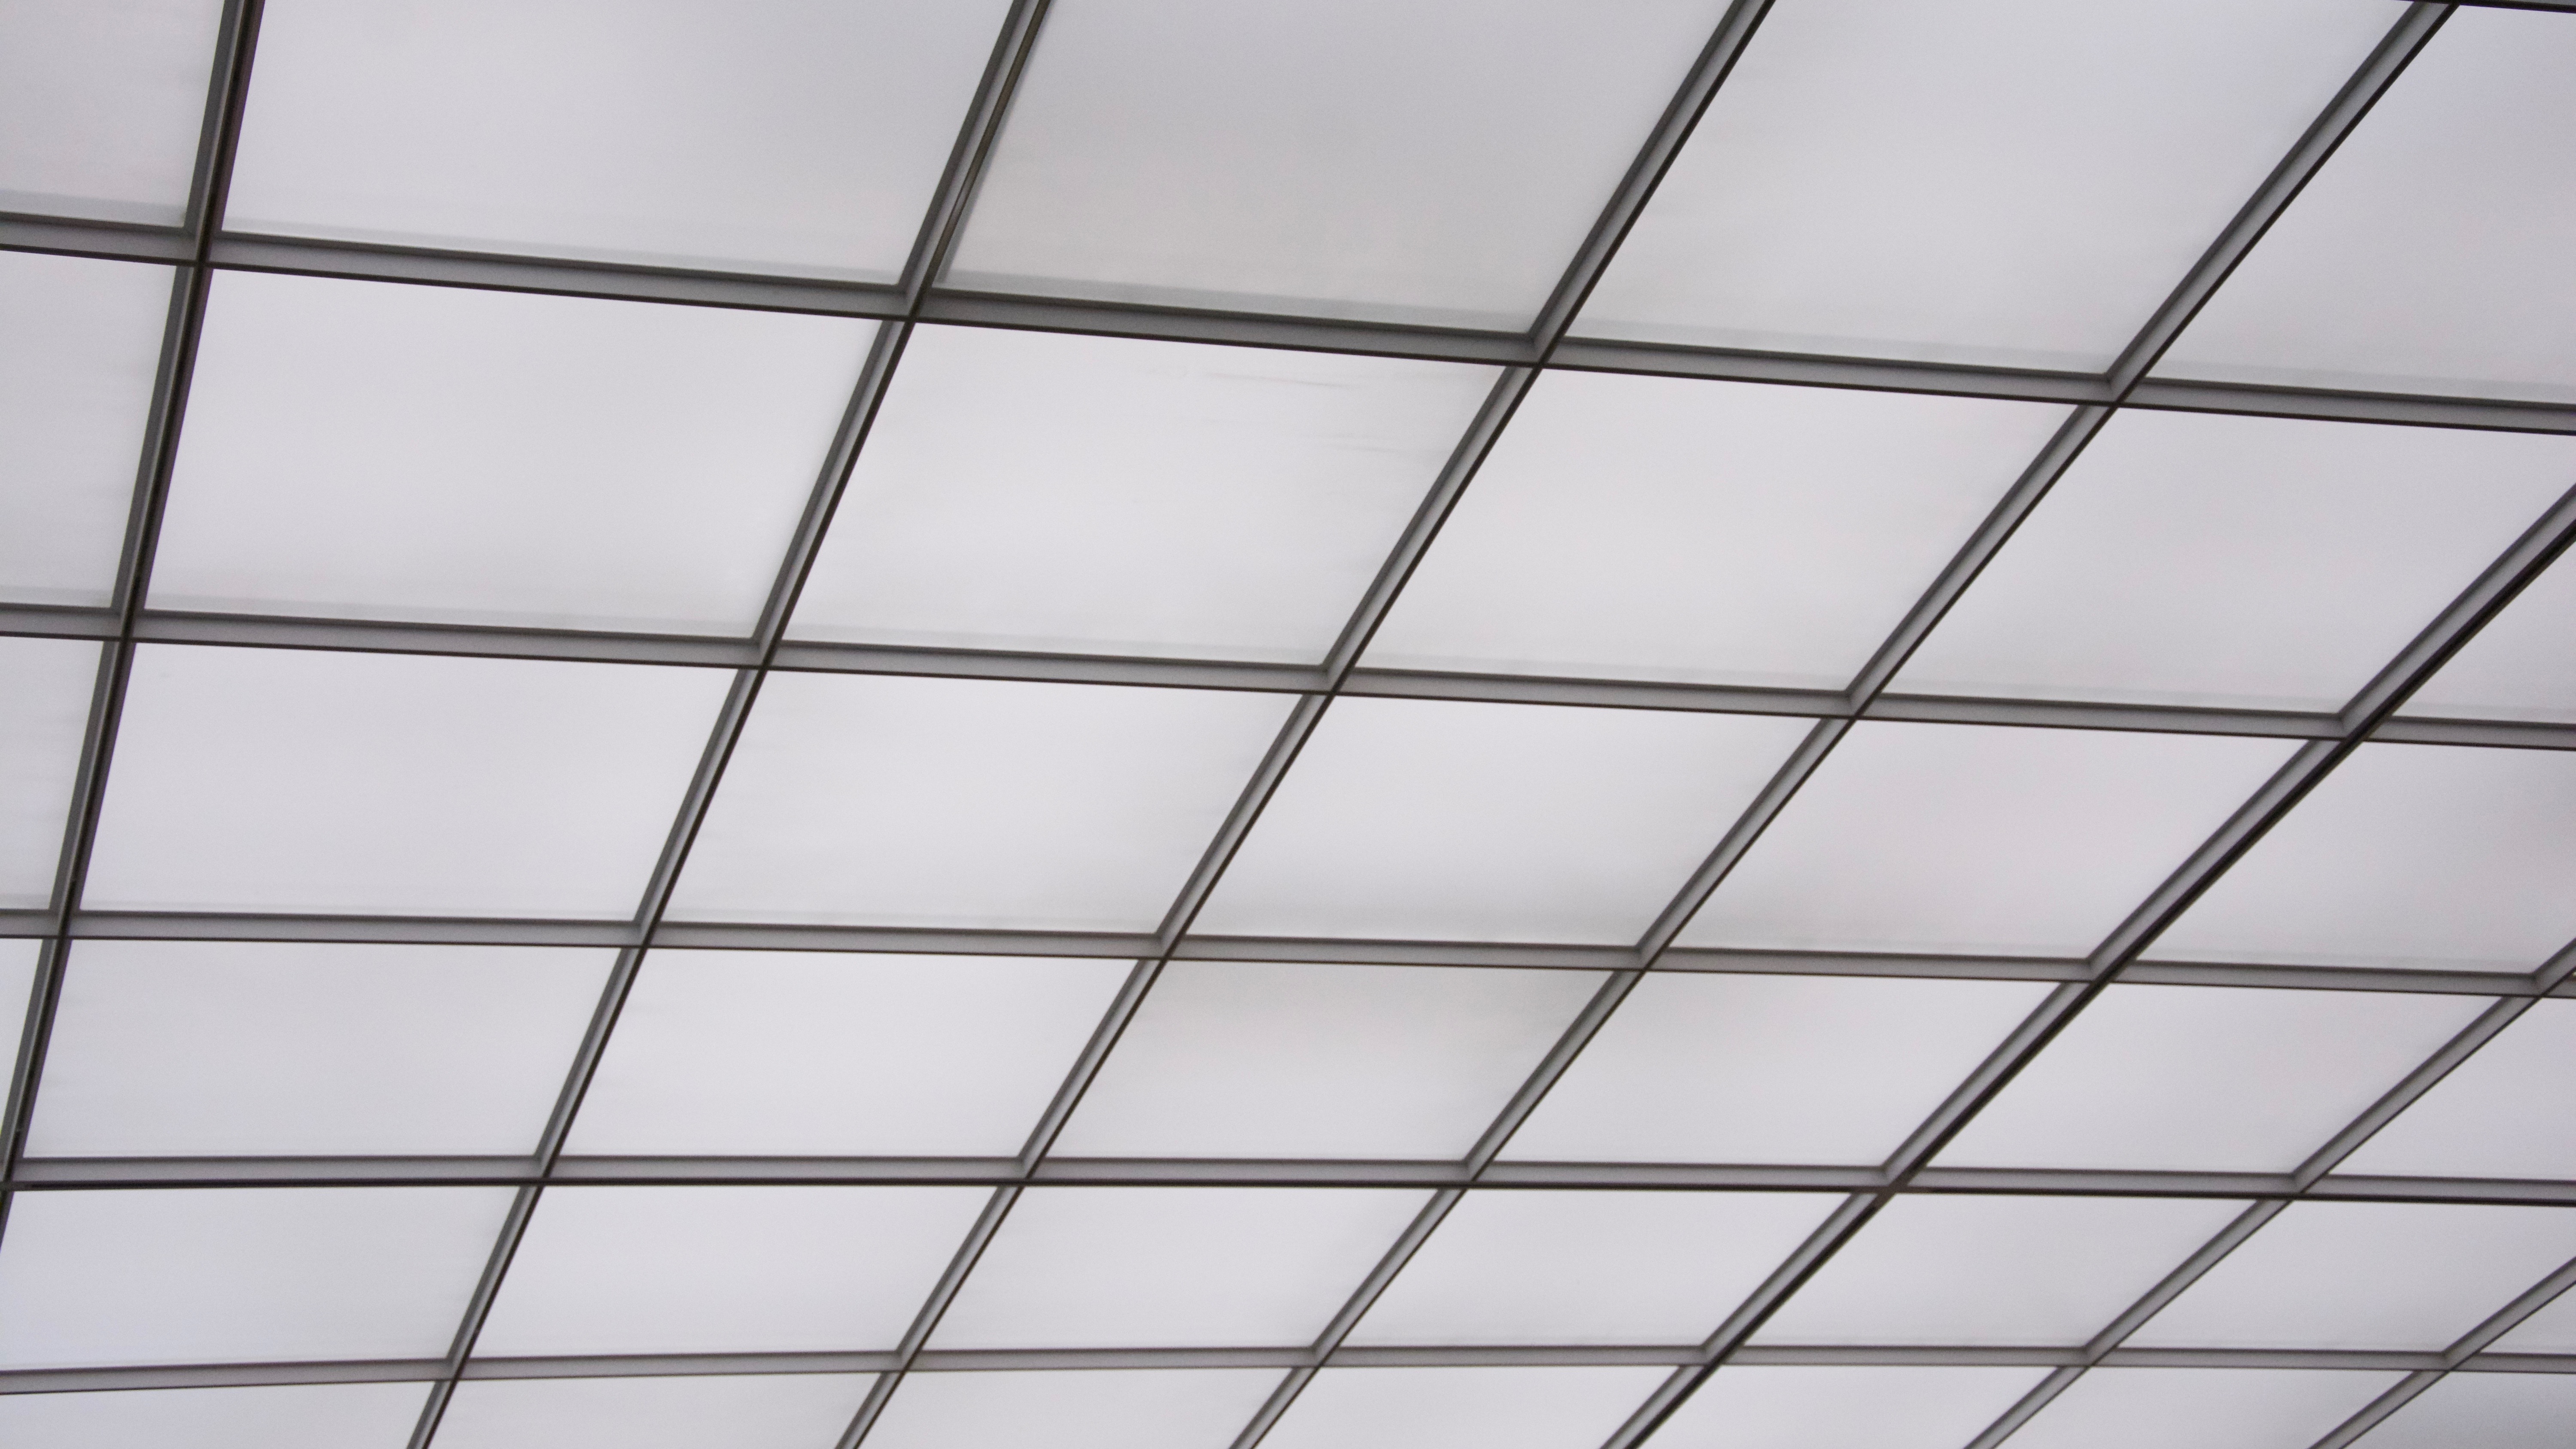
floor, wall, ceiling, pattern, line, tile, circle, net, symmetry, shape, flooring, daylighting, window covering